Question: Please indicate a possible affordance area of baseball bat that can be used for holding
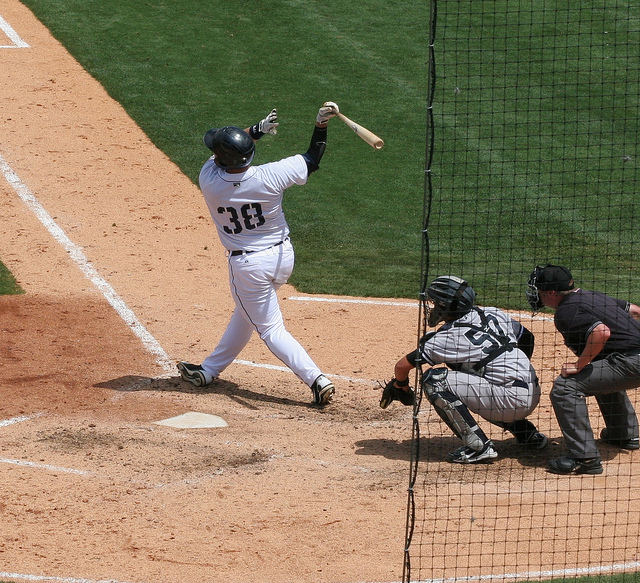
Answer: [327.363, 101.06, 359.061, 130.494]